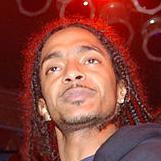
Age: 23